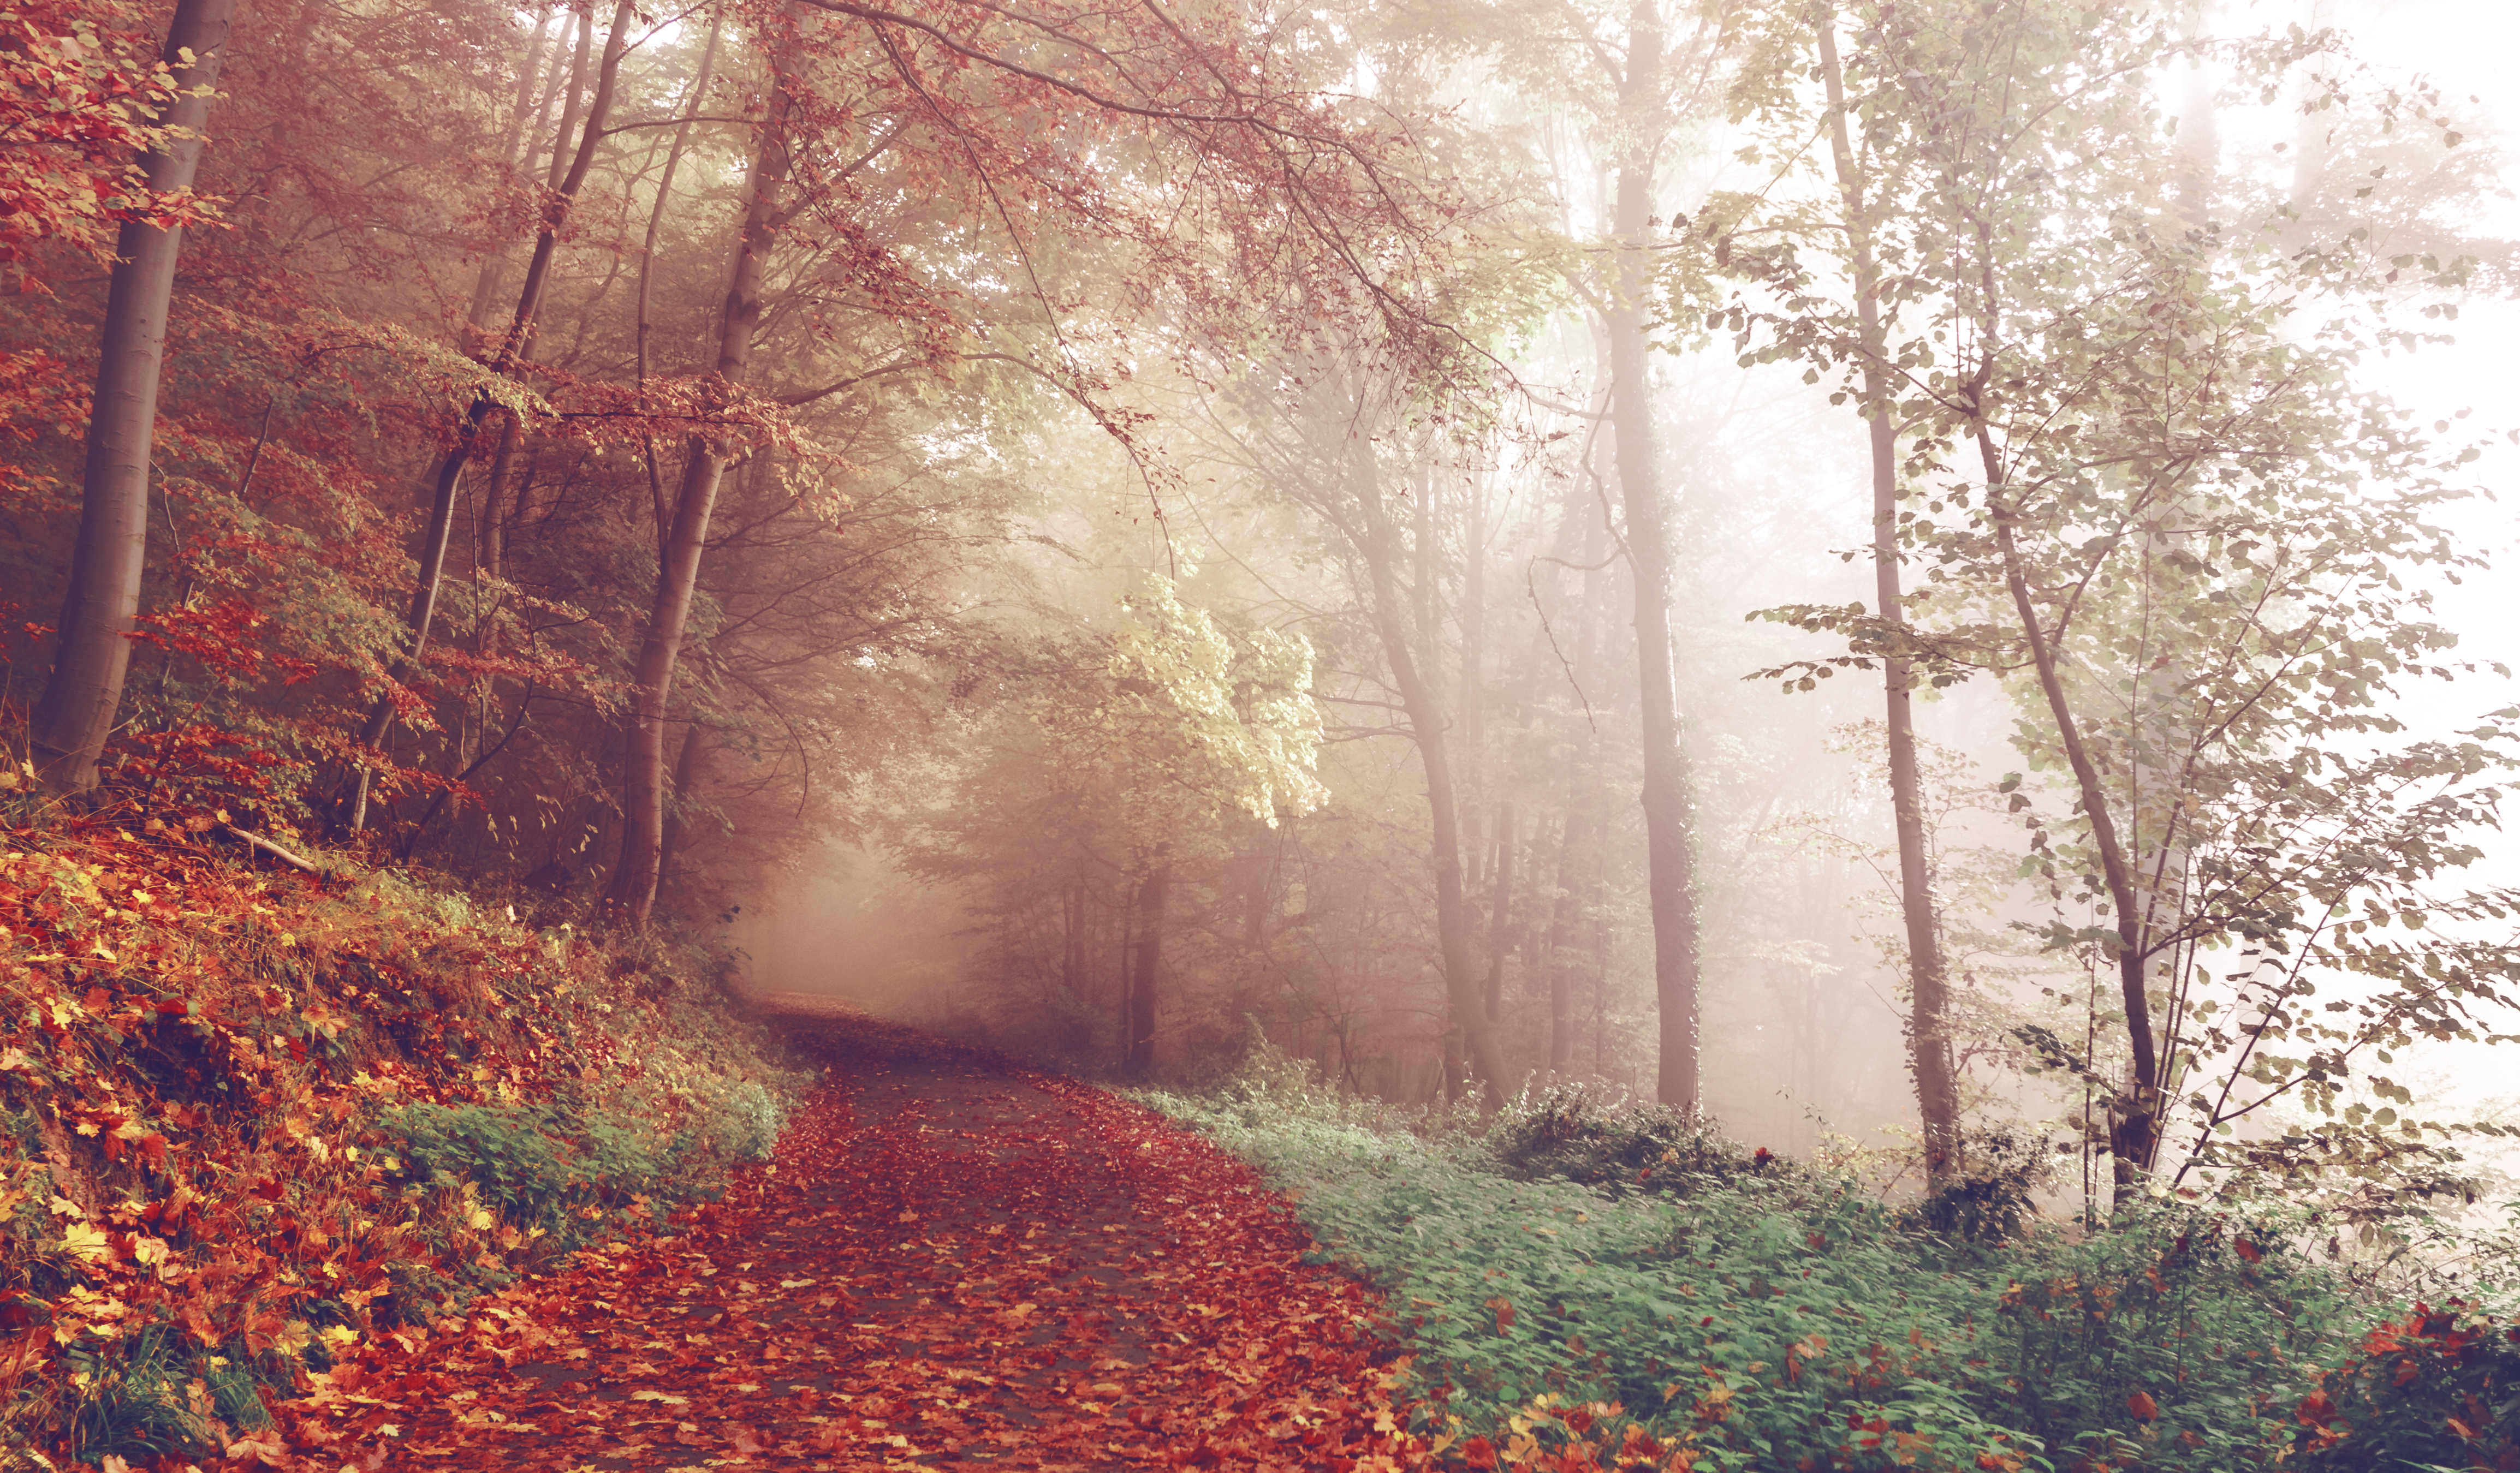
tree, nature, forest, path, pathway, plant, mist, meadow, sunlight, morning, leaf, fall, flower, autumn, season, trees, leaves, deciduous, woodland, habitat, rural area, nature wallpaper, natural environment, atmospheric phenomenon, woody plant